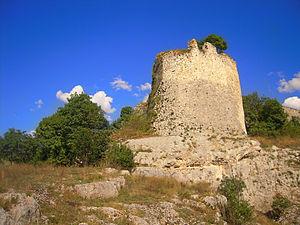
La forteresse de Bočac est située en Bosnie-Herzégovine, sur le territoire du village de Dabrac et dans la municipalité de Mrkonjić Grad. Elle remonte au Moyen Âge et à la période ottomane et est inscrite sur la liste des monuments nationaux de Bosnie-Herzégovine.